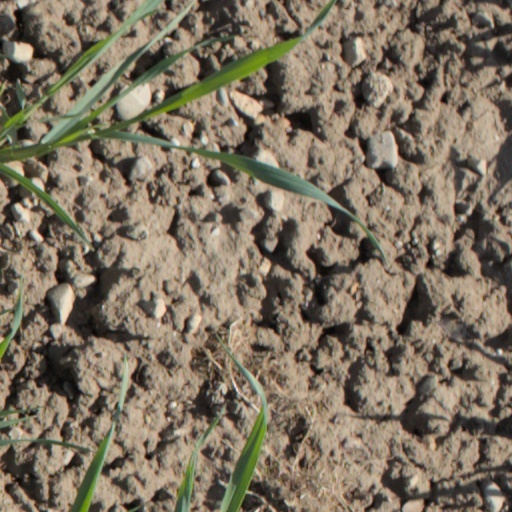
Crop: wheat